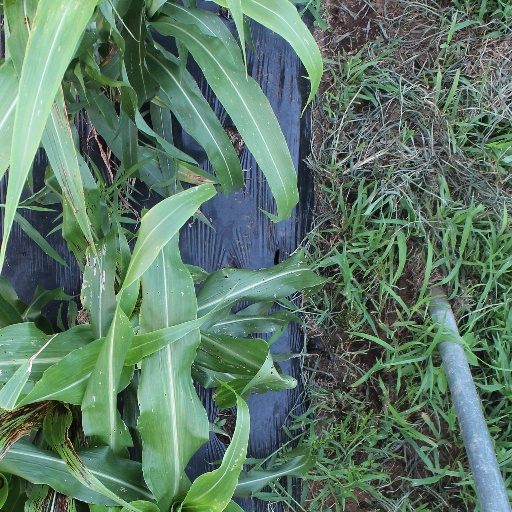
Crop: sorghum